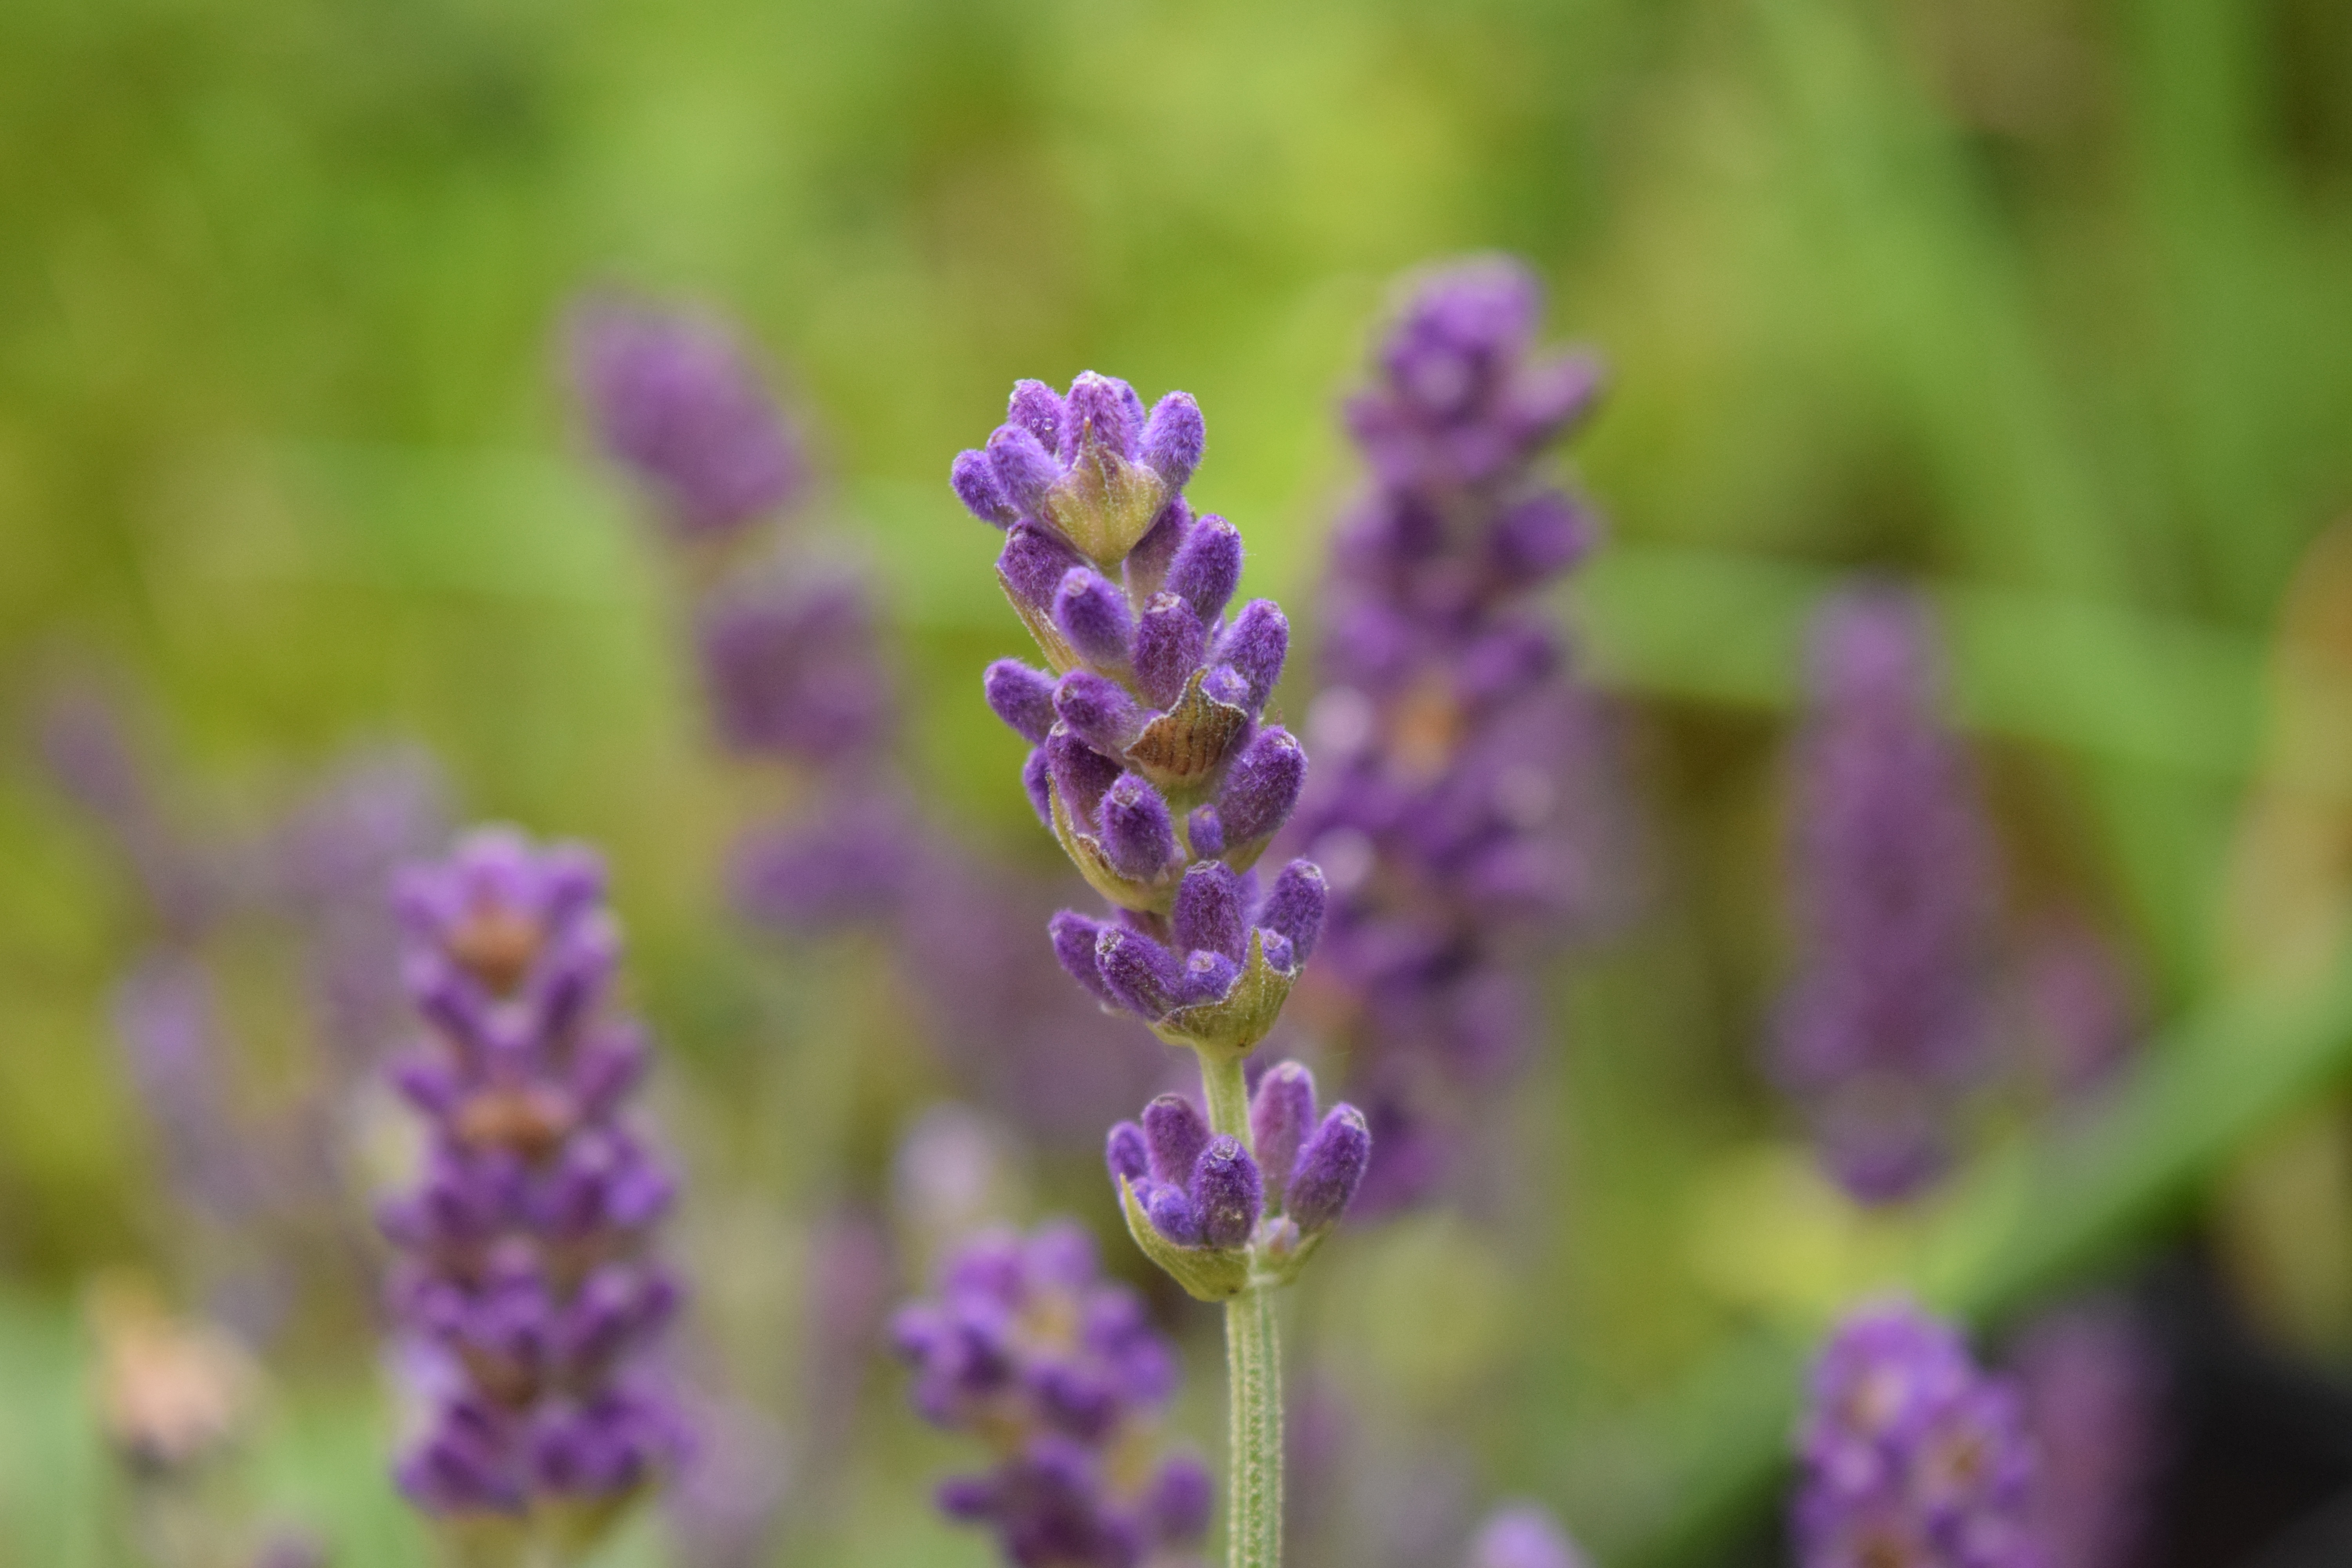
plant, flower, purple, summer, green, herb, garden, close, flora, lavender, wildflower, flowers, background, violet, macro photography, flowering plant, lavender flowers, annual plant, land plant, english lavender, french lavender